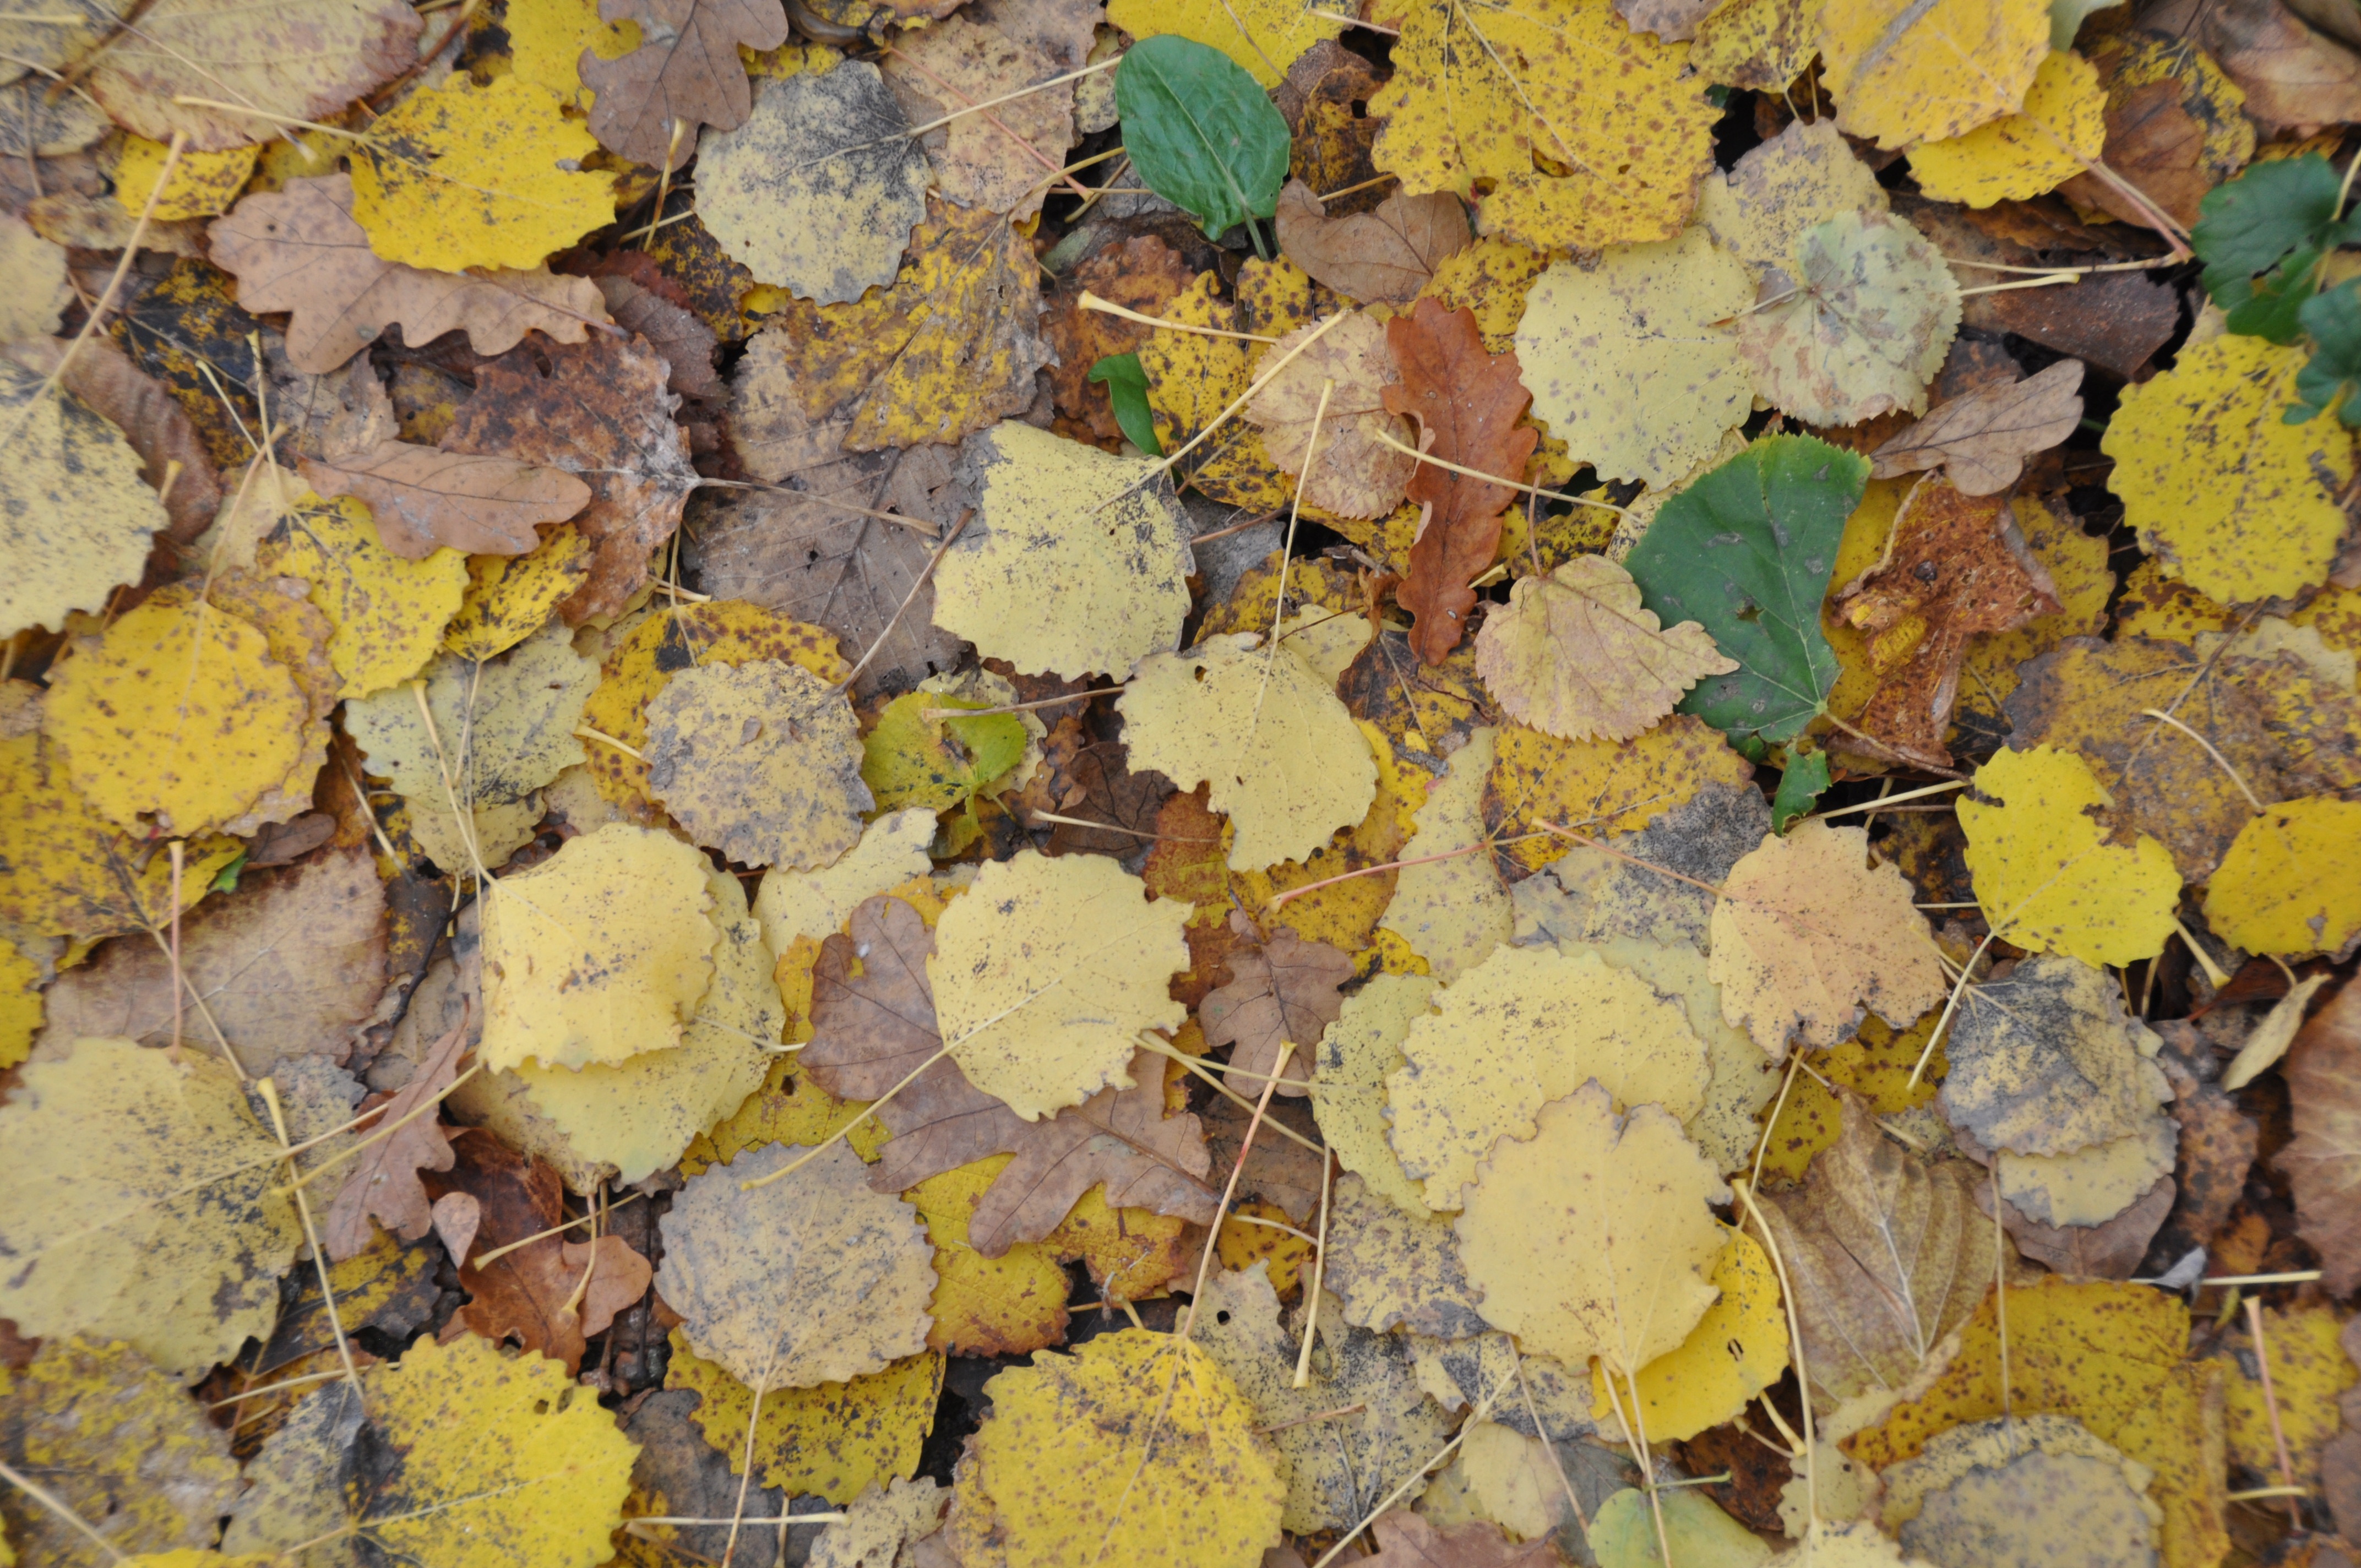
texture, leaf, flower, trunk, pattern, autumn, soil, yellow, season, autumn leaves, fallen leaves, flooring